In the Shadow of Women

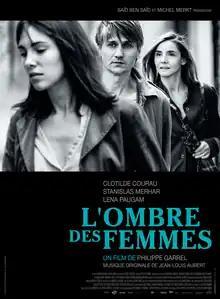
Theatrical release poster

In the Shadow of Women is a 2015 drama film co-written and directed by Philippe Garrel, starring Clotilde Courau, Stanislas Merhar and Lena Paugam. It is the second installment in Garrel's trilogy of love, the first being "Jealousy" (2013) and the third being "Lover for a Day" (2017). The film was selected to open the Directors' Fortnight section of the 2015 Cannes Film Festival.